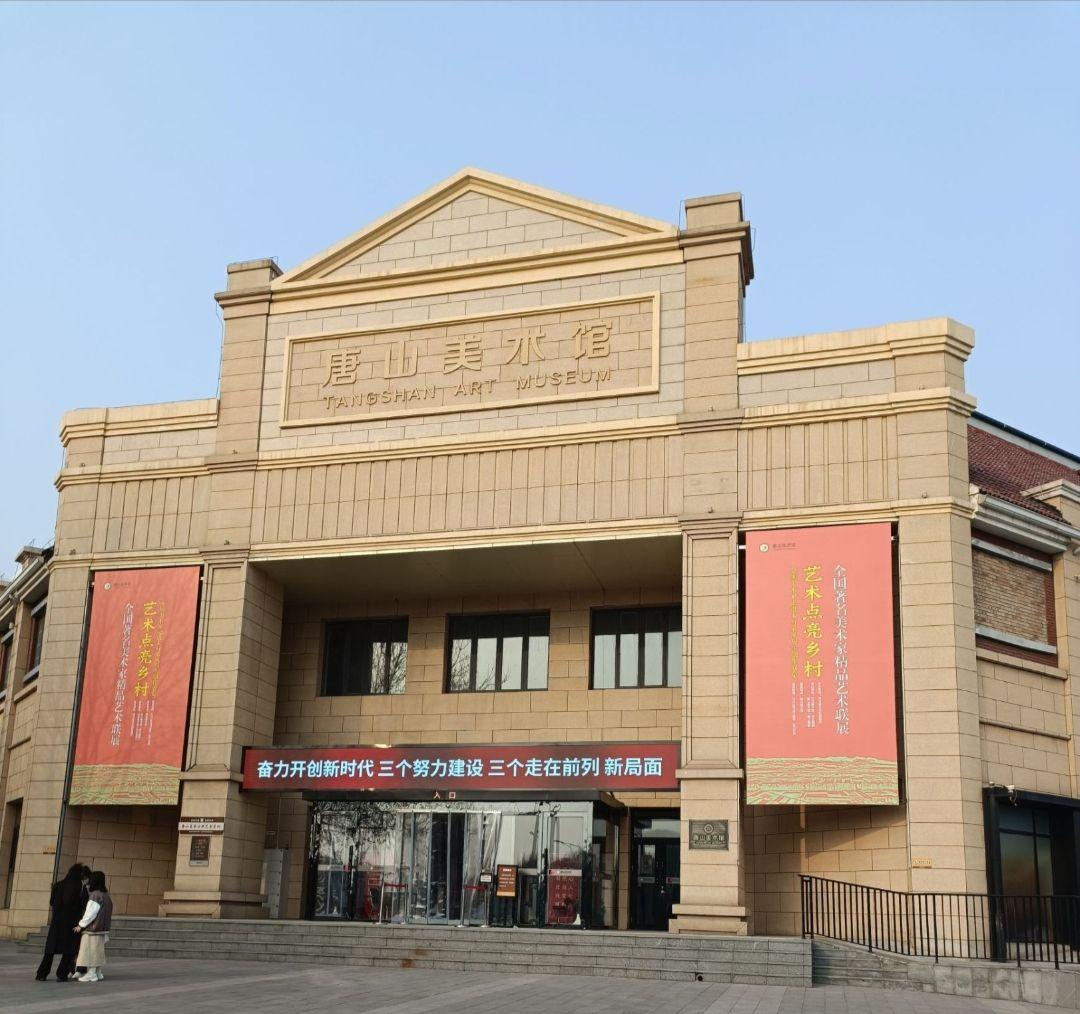
地标名称：唐山美术馆
所在城市：唐山市·路南区